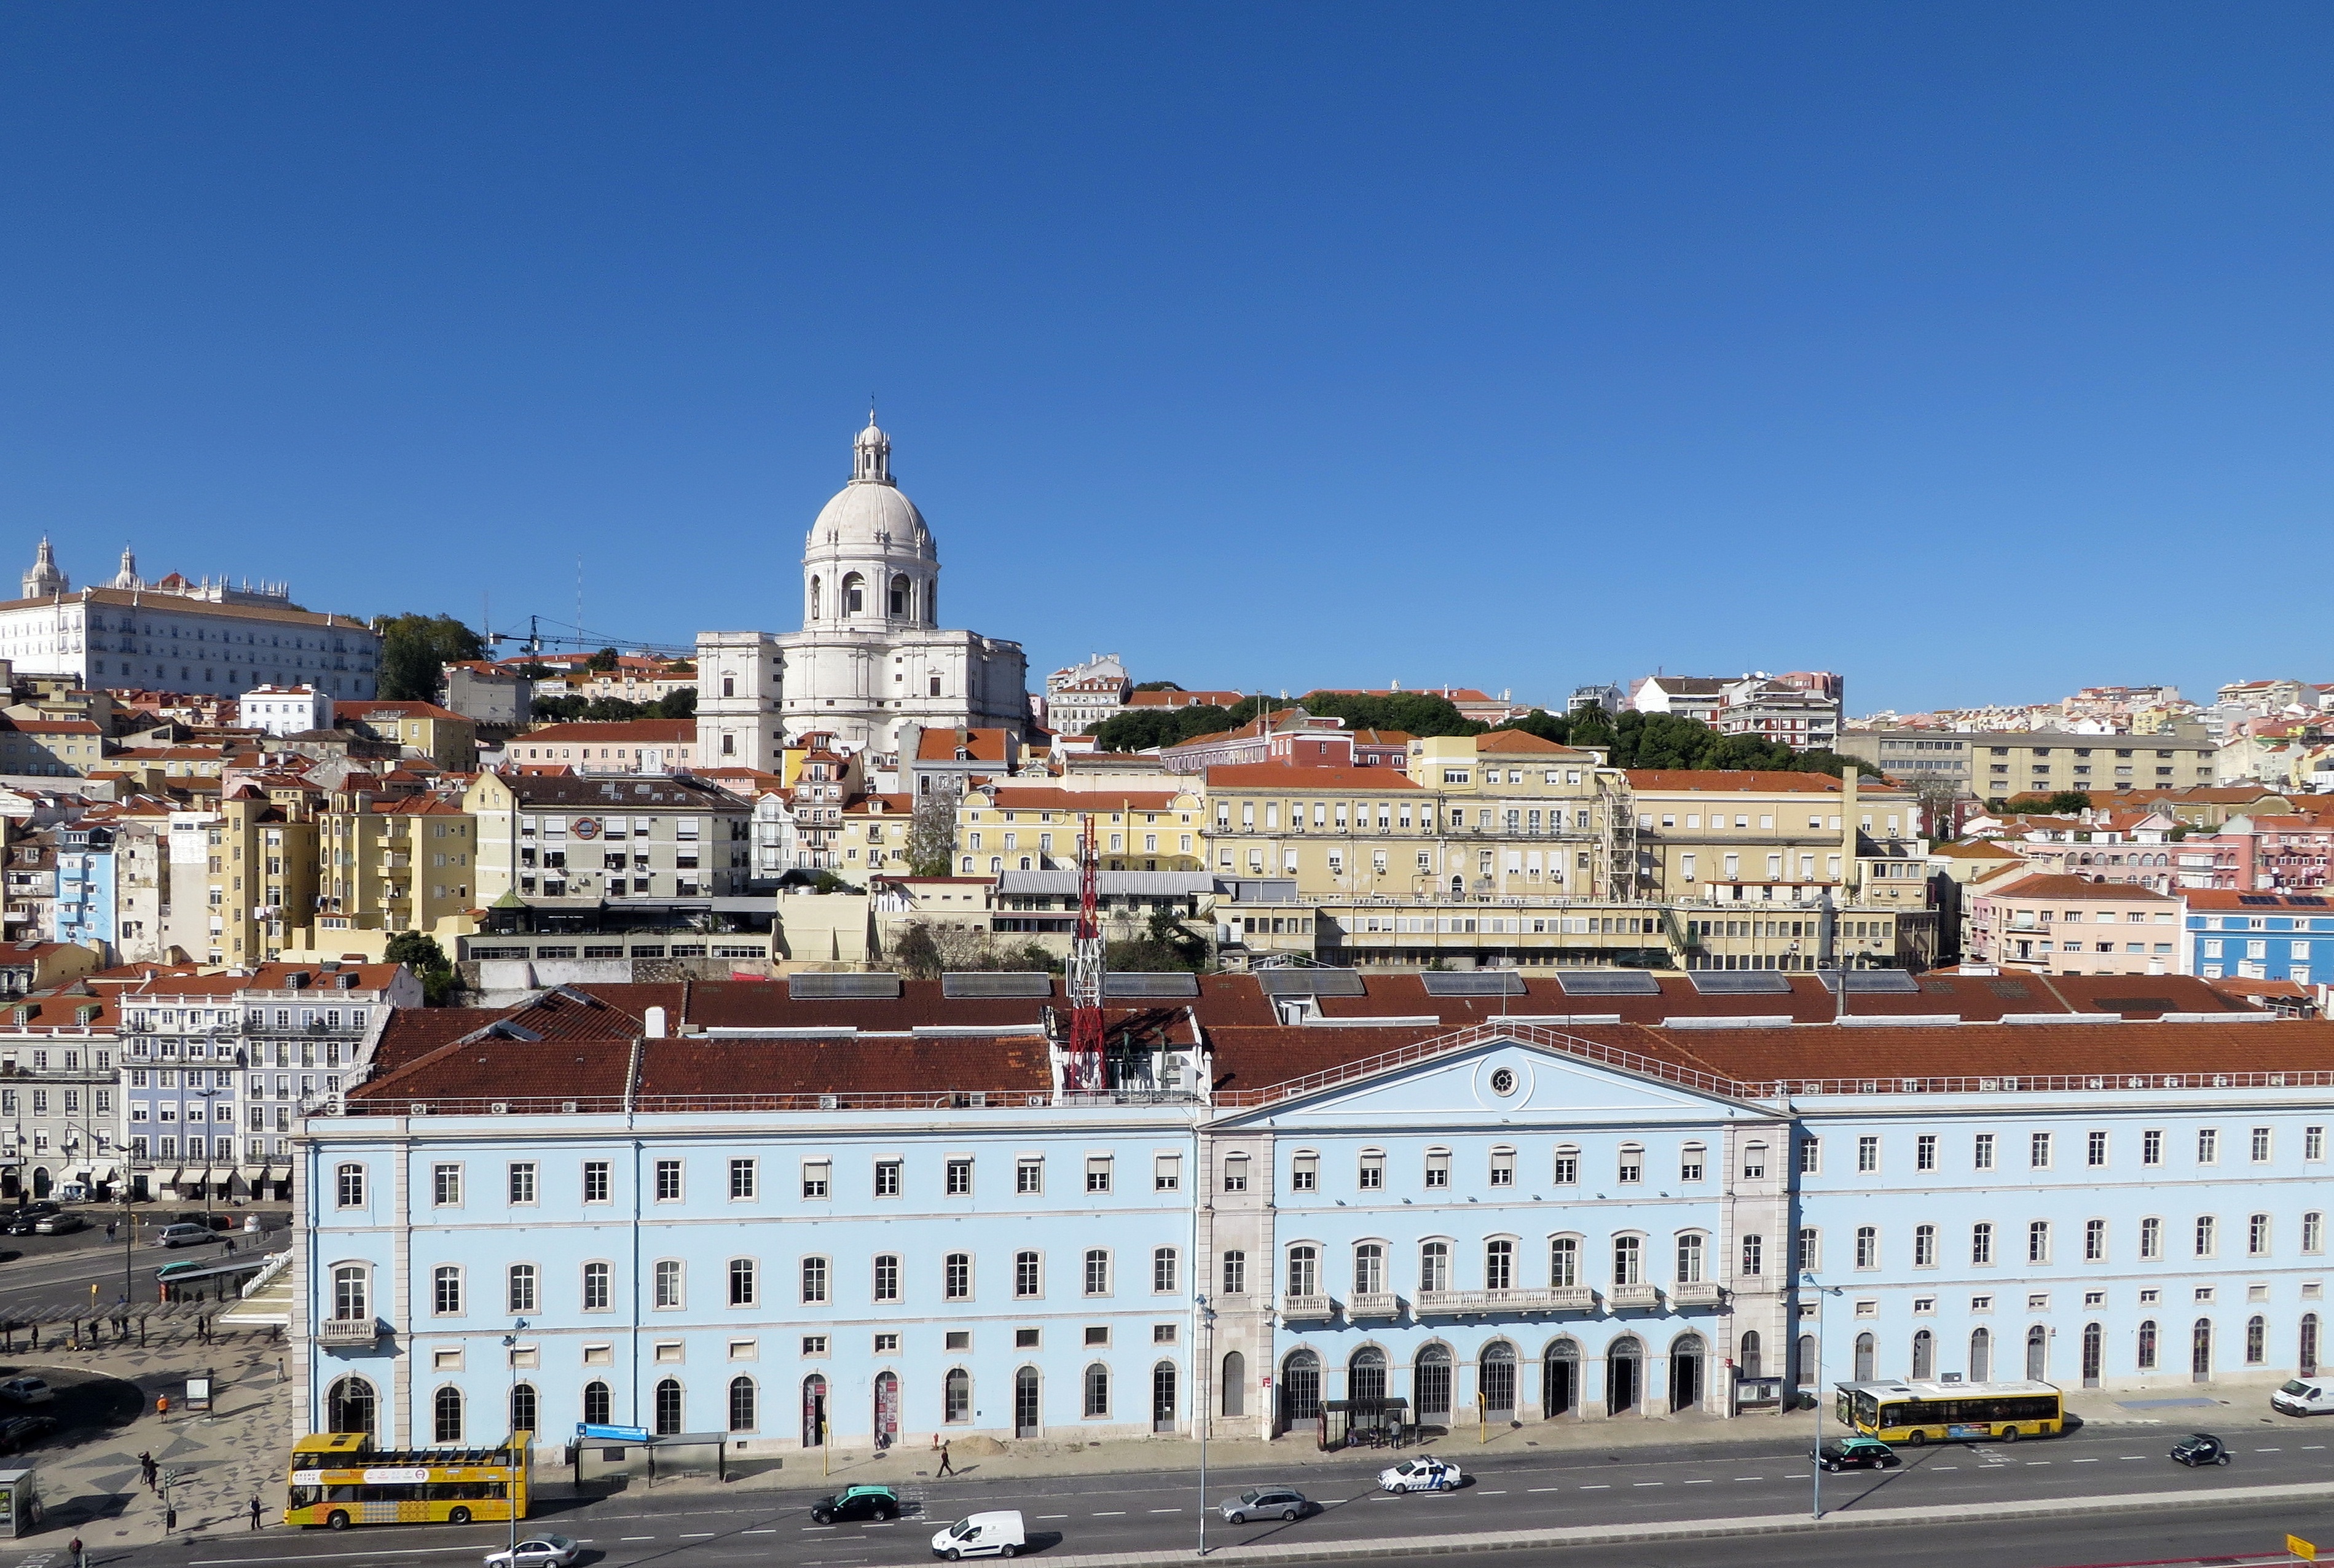
skyline, town, palace, city, cityscape, panorama, downtown, tower, plaza, landmark, church, tourism, place of worship, town square, lisbon, urban landscape, uptown, human settlement